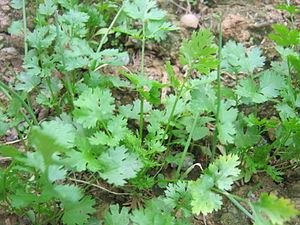
La coriandre ou coriandre cultivée est une plante herbacée annuelle de la famille des Apiacées. C'est une plante aromatique cultivée dans les zones tempérées du monde entier et employée pour de nombreuses préparations culinaires, particulièrement en Asie, en Amérique latine et dans la cuisine méditerranéenne. Les feuilles sont généralement utilisées fraîches en accompagnement ou comme condiment. Les fruits séchés, souvent confondus avec des graines, sont utilisés comme épice. Moulus, ils sont un ingrédient de base de nombreux mélanges, tels que les currys. La coriandre est également une plante médicinale, reconnue notamment pour faciliter la digestion. On en tire une huile essentielle utilisée en aromathérapie, dans l'industrie alimentaire pour son arôme et comme agent de senteur en parfumerie, dans les cosmétiques ou les produits sanitaires.